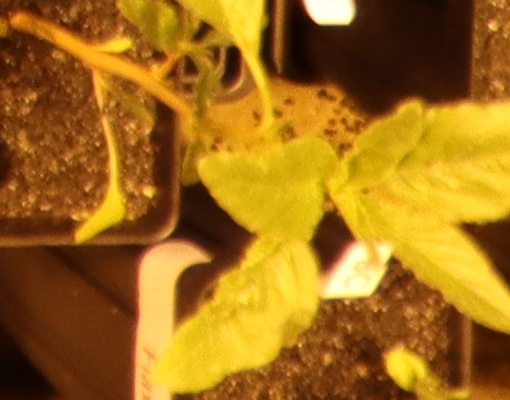
Label: Waterhemp